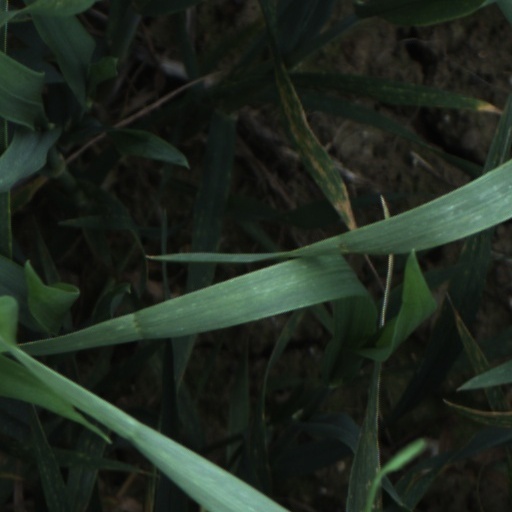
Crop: wheat